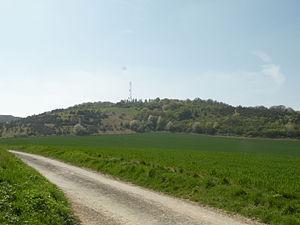
mont florentin Berneuil-en-Bray
Berneuil-en-Bray est une commune française située dans le département de l'Oise, dans le Pays de Bray picard, en région Hauts-de-France.